Cracolândia

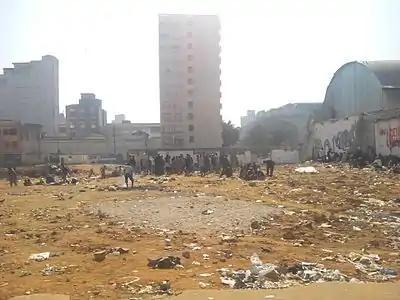
An area of Cracolândia, in downtown Sao Paulo.

Cracolândia, also known as Crackland in English, is a popular denomination for a region of the city of São Paulo, which is notorious for its high incidence of drug trafficking and drug use in public. It is located within the central region of the city, near Luz Station.